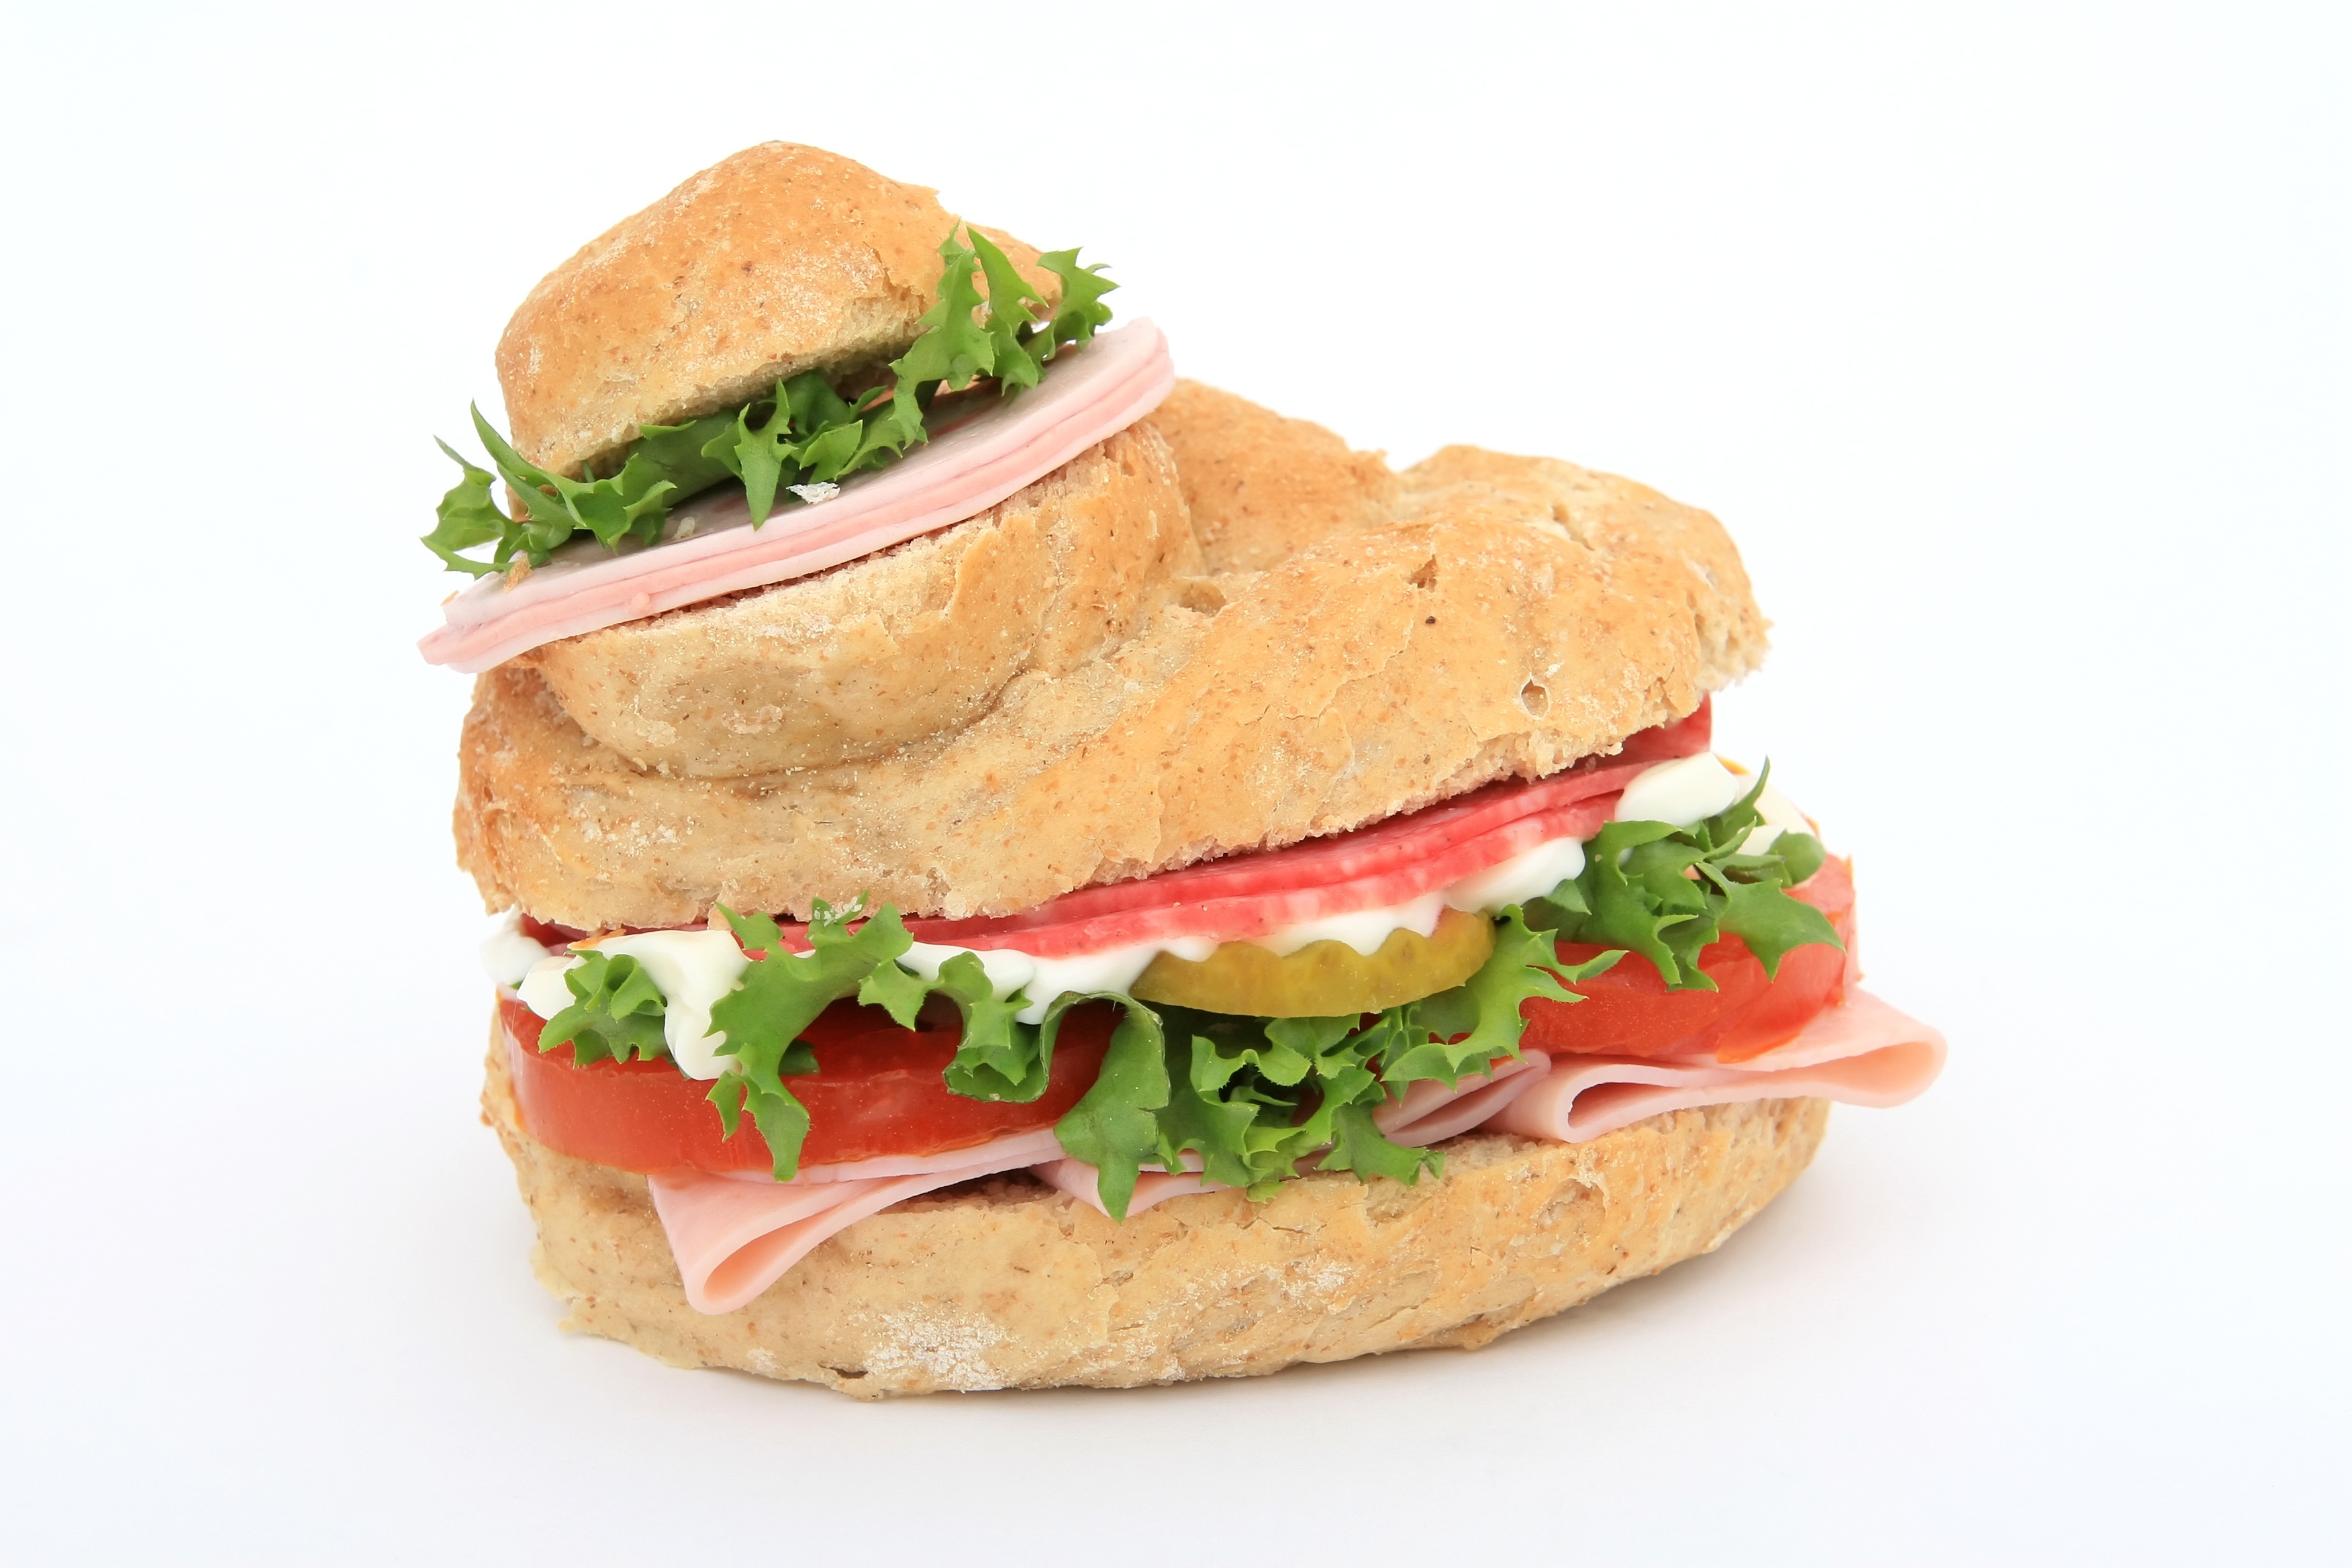
white, isolated, dish, food, salad, golden, produce, color, macro, fresh, brown, juicy, healthy, snack, fast food, meat, lunch, delicious, bread, onion, health, hamburger, burger, sandwich, lettuce, cheese, salami, bun, close up, calories, cheeseburger, colour, eating, nutrition, tasty, tomatoes, roll, pickle, ciabatta, fast, slim, diet, ham, mayo, nutritious, mayonnaise, gherkin, unhealthy, obesity, slimming, wholegrain, loaded, veggie burger, breakfast sandwich, blt, submarine sandwich, ham and cheese sandwich, wholesome